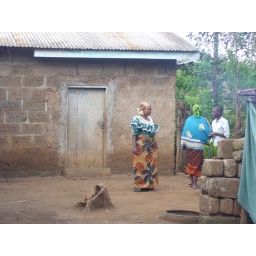
Mrs. Masawa is a big help in running the school. The boy in white is one of the Masawas sons